United States Post Office (Anniston, Alabama)

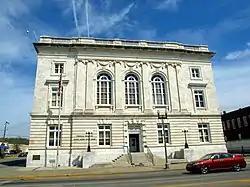
The building in April 2014

The U.S. Post Office, also known as the Federal Building and Courthouse, is a historic government building in Anniston, Alabama, United States. It was listed on the National Register of Historic Places on November 13, 1976.